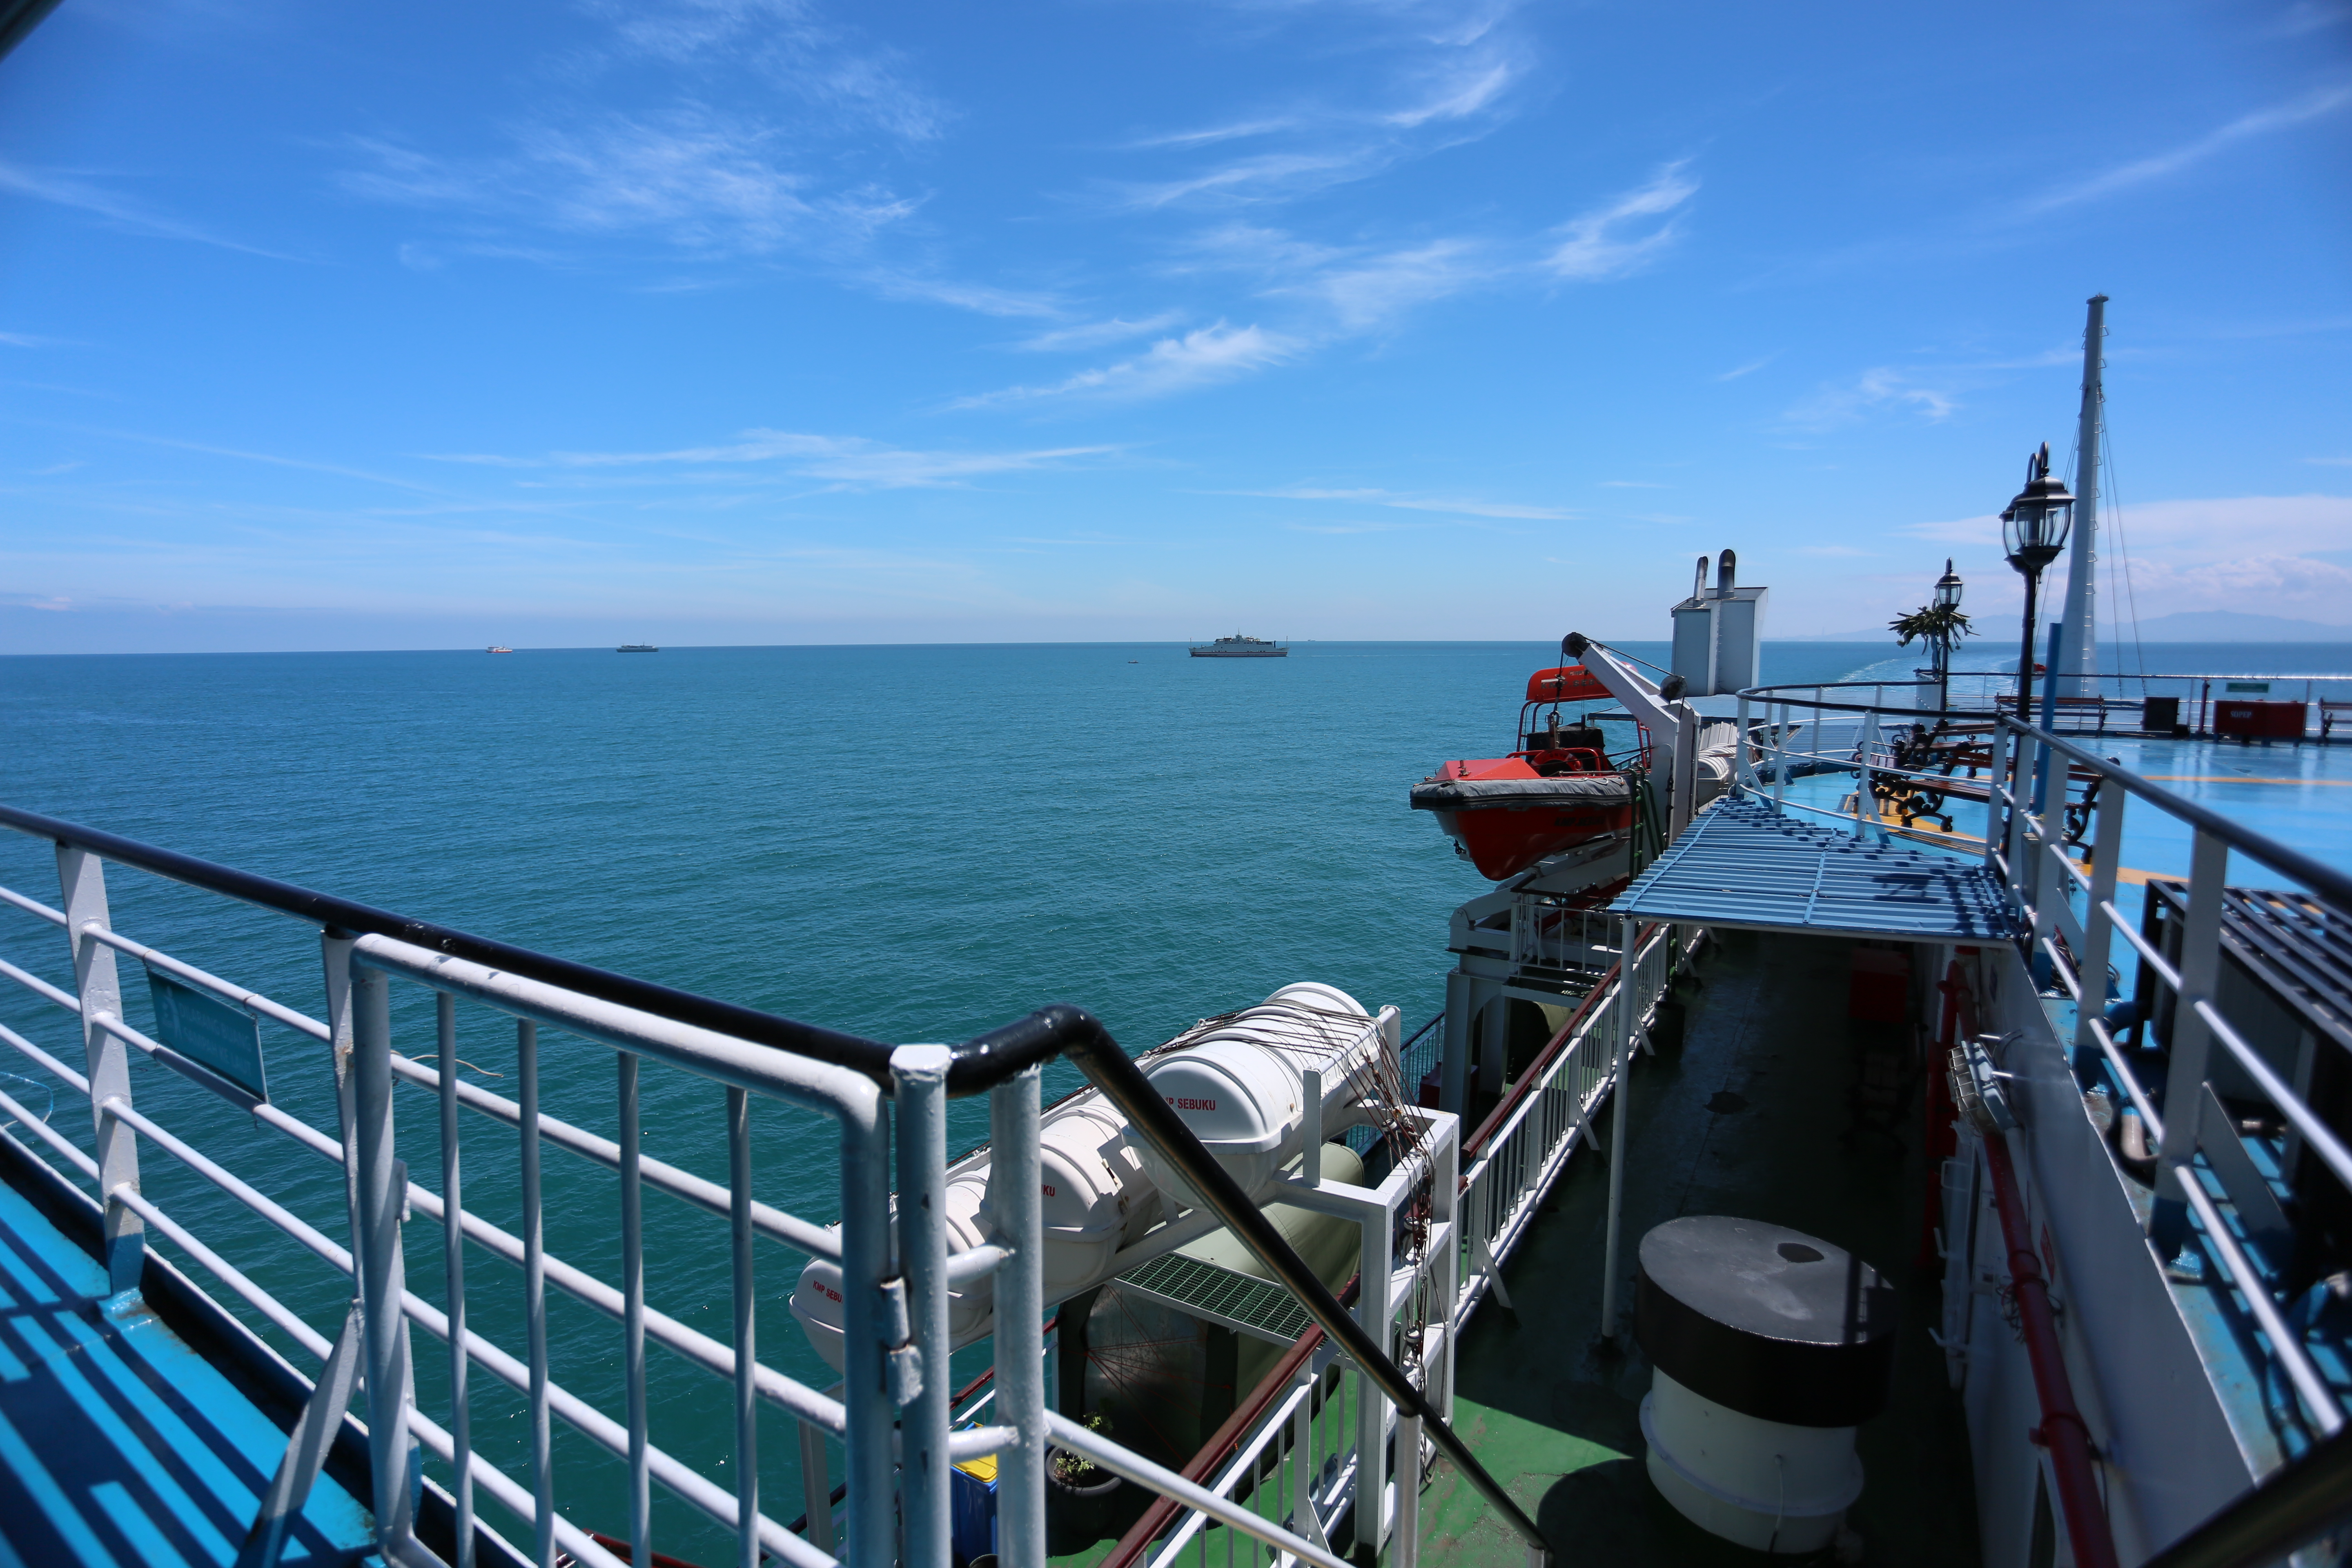
sea, deck, vehicle, ship, ferry, ocean, sky, watercraft, boat, vacation, tourism, passenger ship, naval architecture